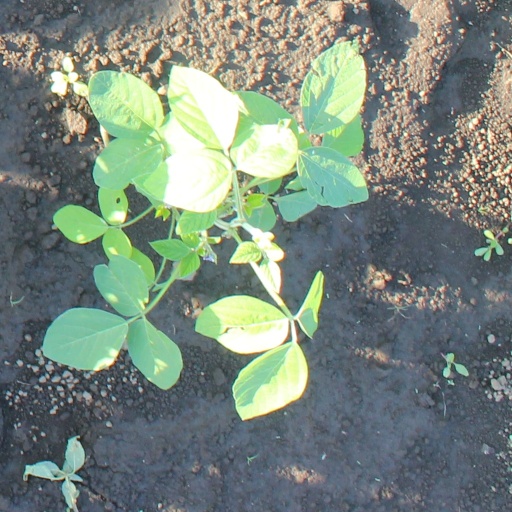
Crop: soybean